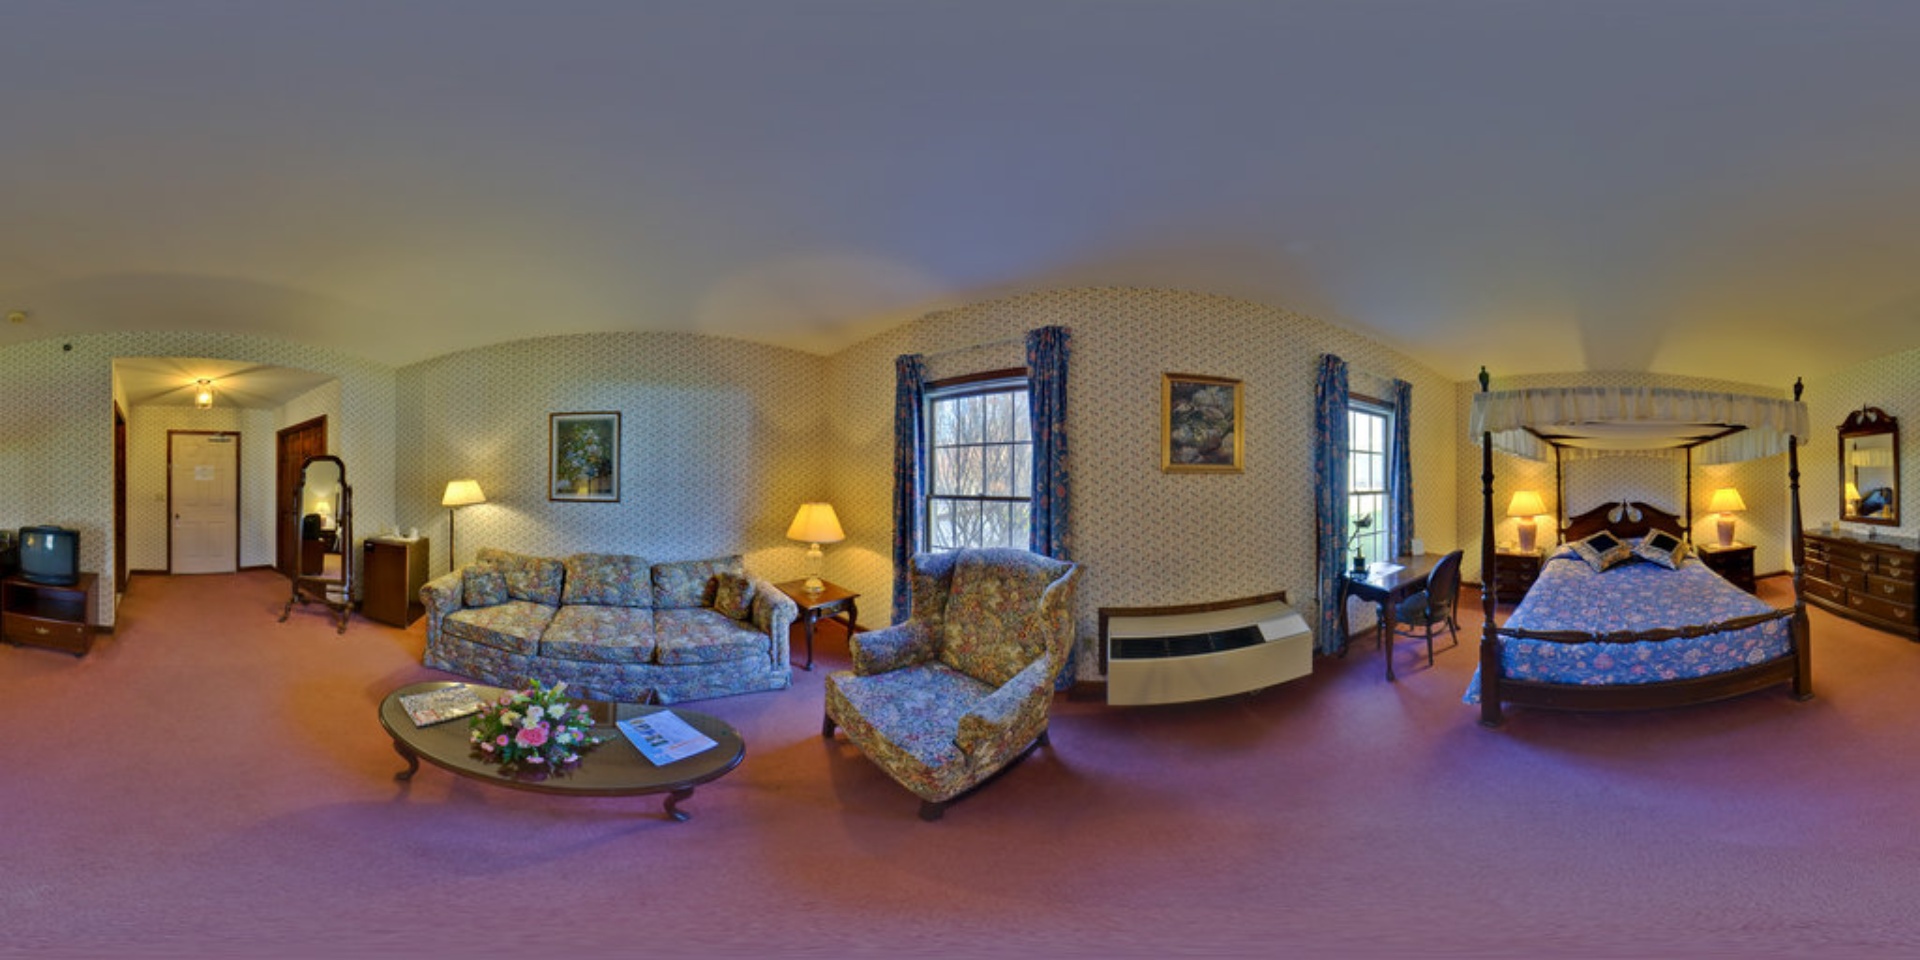
Referred object: the vase of flowers on the coffee table

Referred object: the coffee table with pink floral centerpiece

Referred object: turn right, then the canopy bed next to the dresser